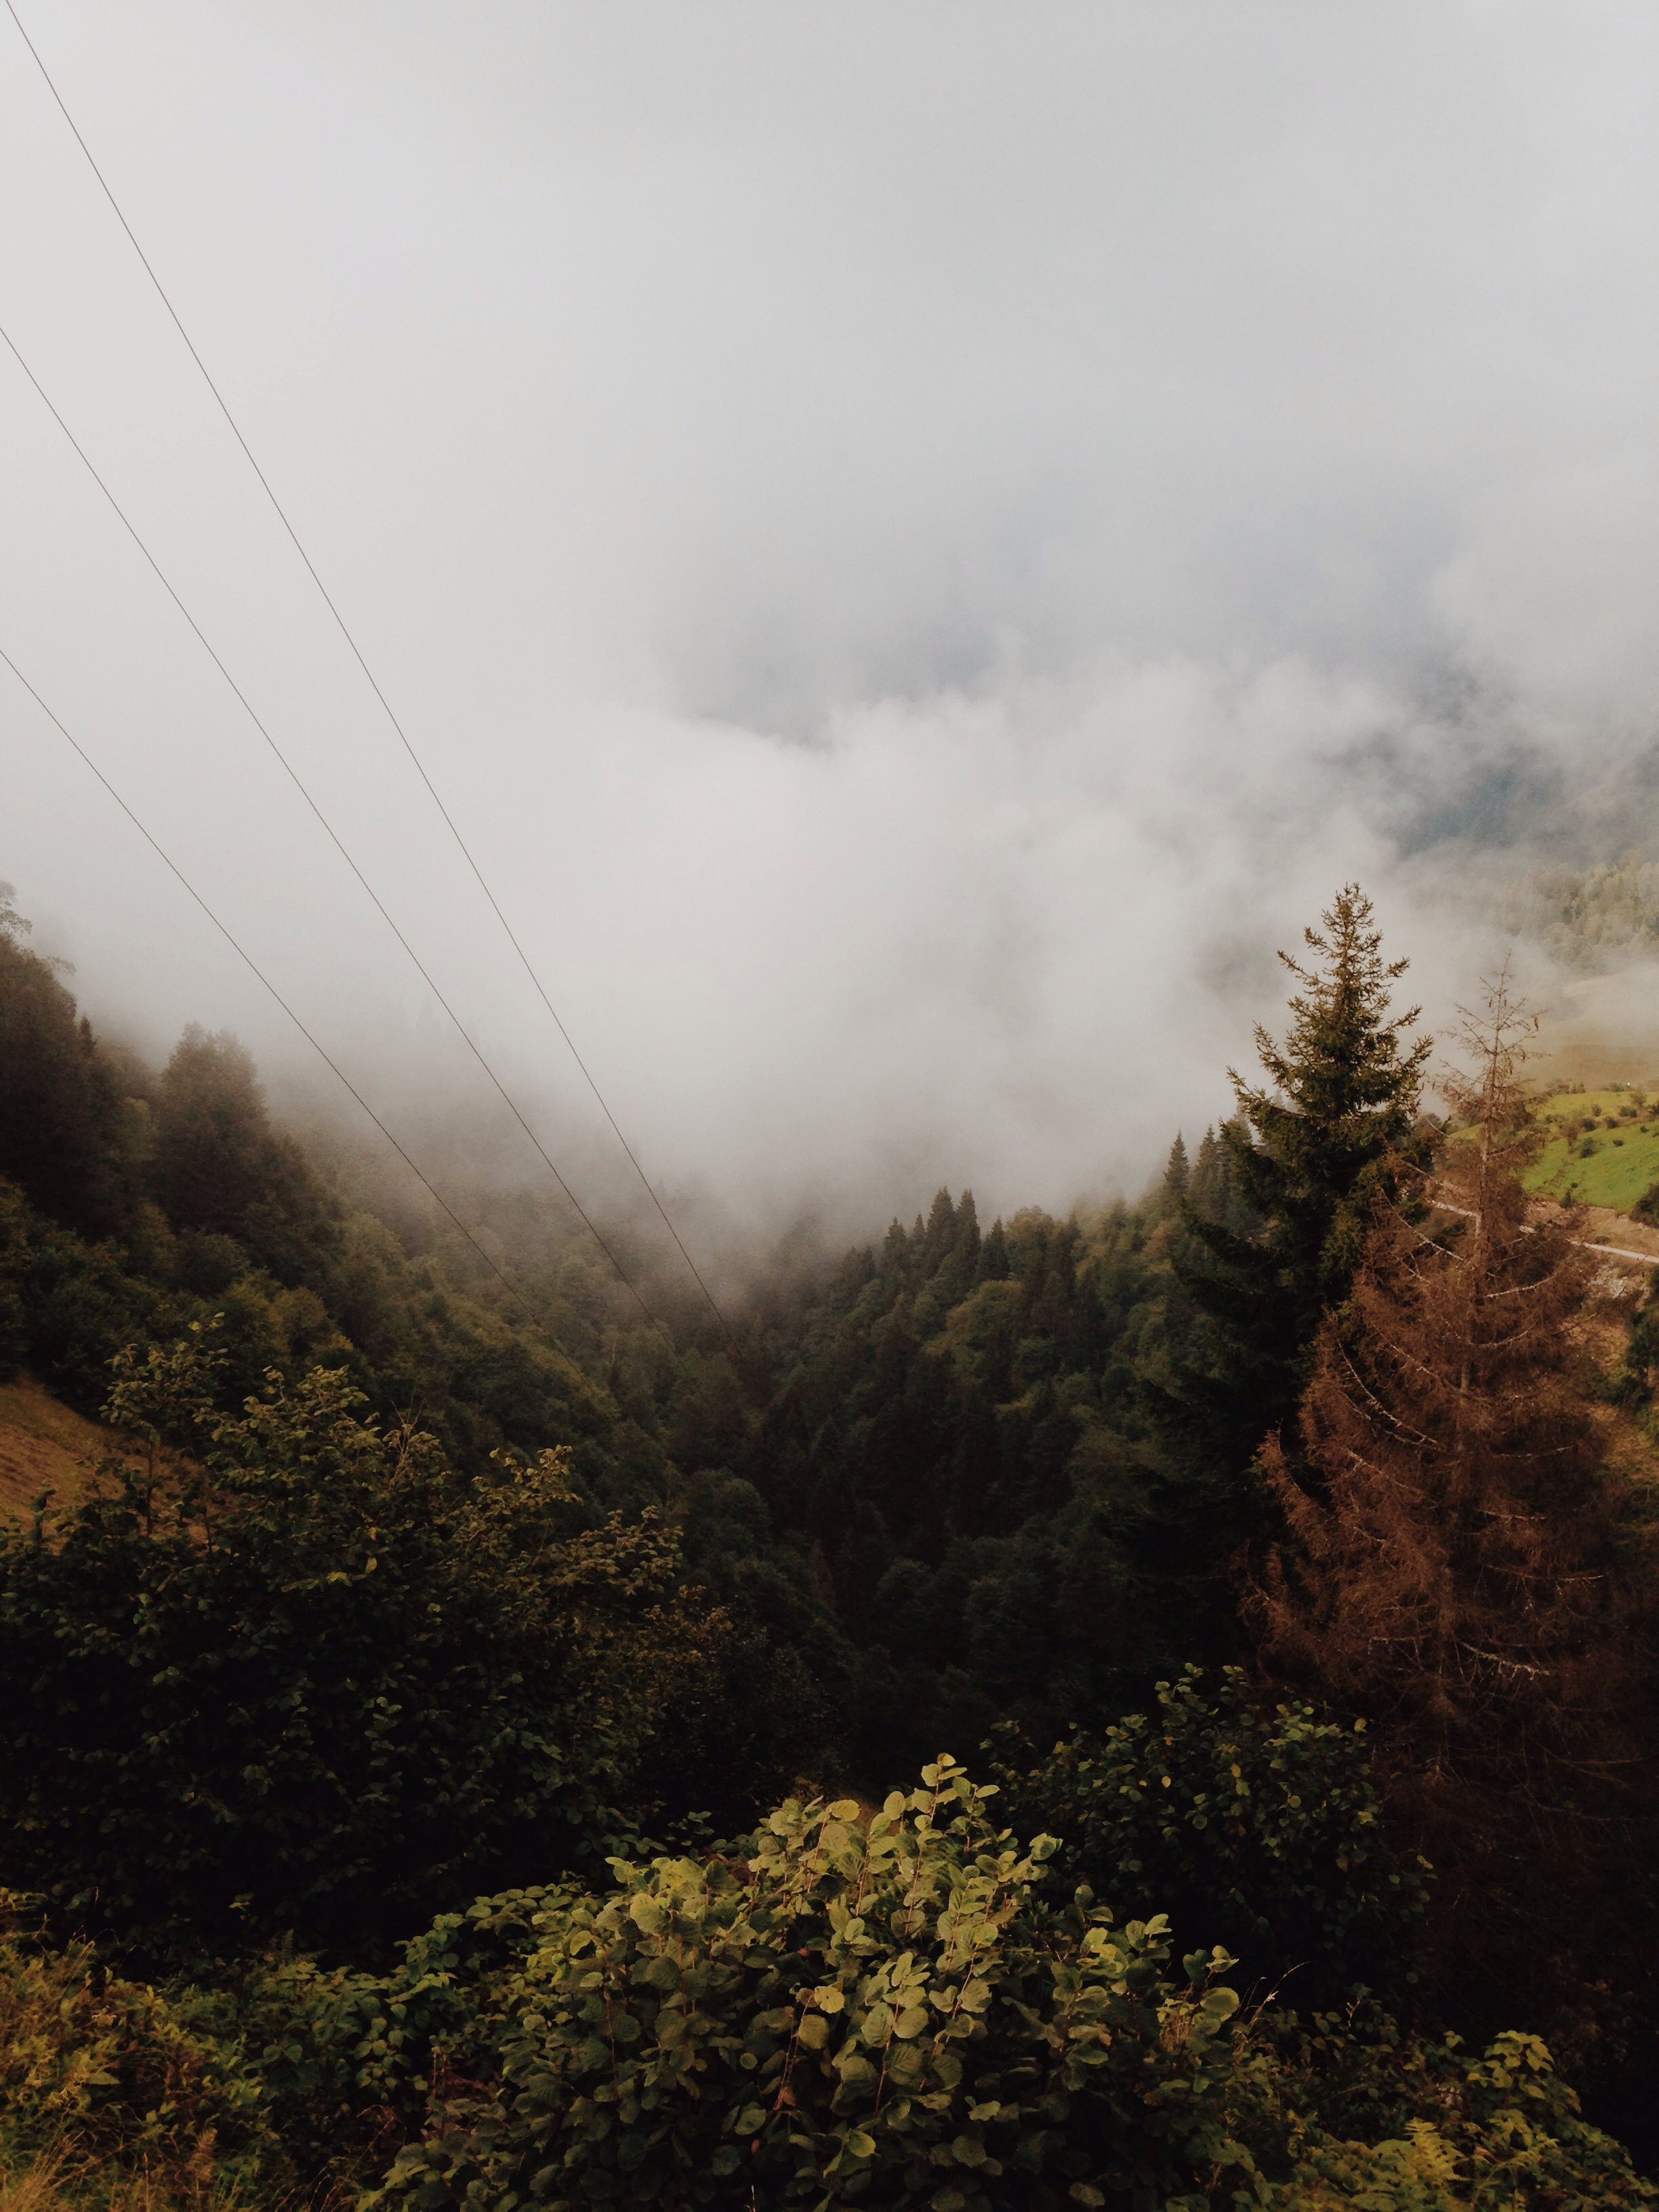
landscape, tree, nature, forest, rock, wilderness, mountain, cloud, sky, mist, sunlight, morning, leaf, hill, valley, mountain range, autumn, ridge, summit, habitat, rural area, landform, geographical feature, atmospheric phenomenon, mountainous landforms